Alpha effect

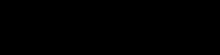
Figure 1. Normal and α-nucleophiles

The alpha effect refers to the increased nucleophilicity of an atom due to the presence of an adjacent (alpha) atom with lone pair electrons. This first atom does not necessarily exhibit increased basicity compared with a similar atom without an adjacent electron-donating atom, resulting in a deviation from the classical Brønsted-type reactivity-basicity relationship. In other words, the alpha effect refers to nucleophiles presenting higher nucleophilicity than the predicted value obtained from the Brønsted basicity. The representative examples would be high nucleophilicities of hydroperoxide (HO) and hydrazine (NH). The effect is now well established with numerous examples and became an important concept in mechanistic chemistry and biochemistry. However, the origin of the effect is still controversial without a clear winner.